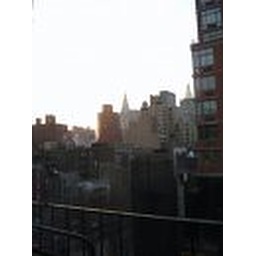
tops of buildings light up at night. this same view can be seen from the bed in the bedroom.